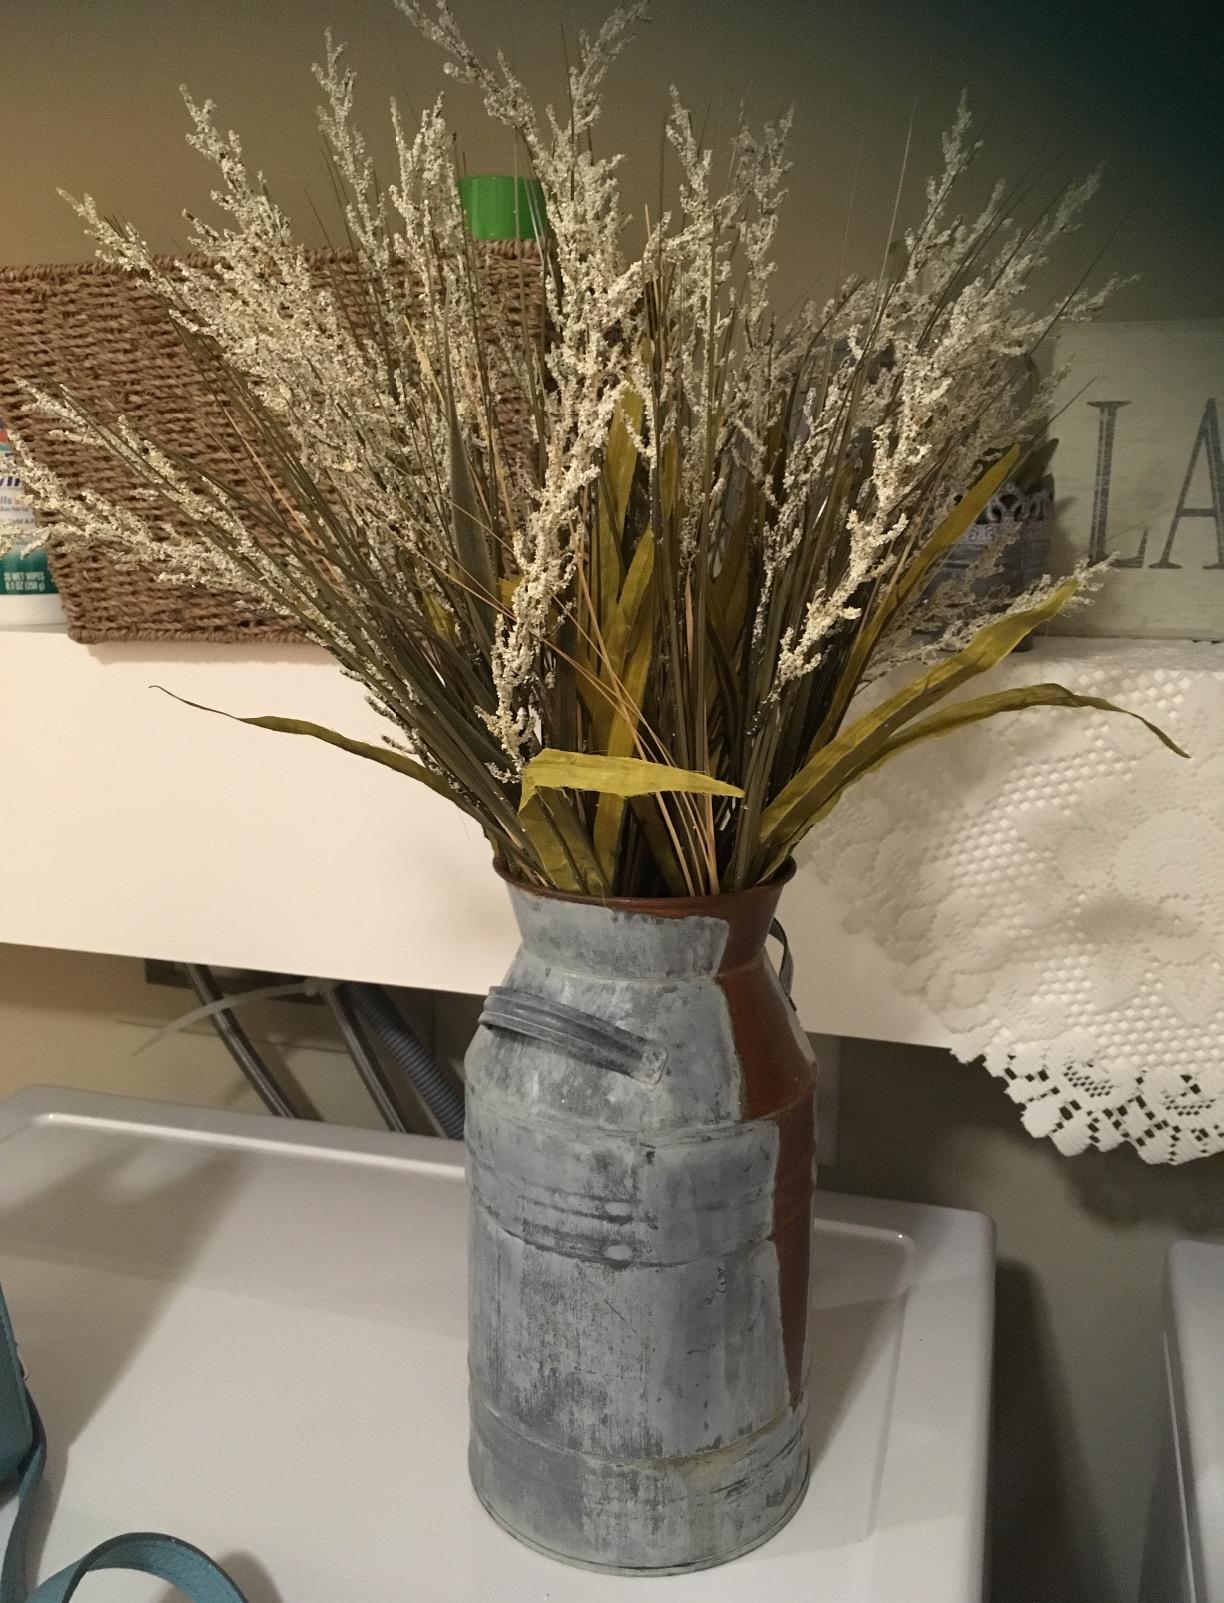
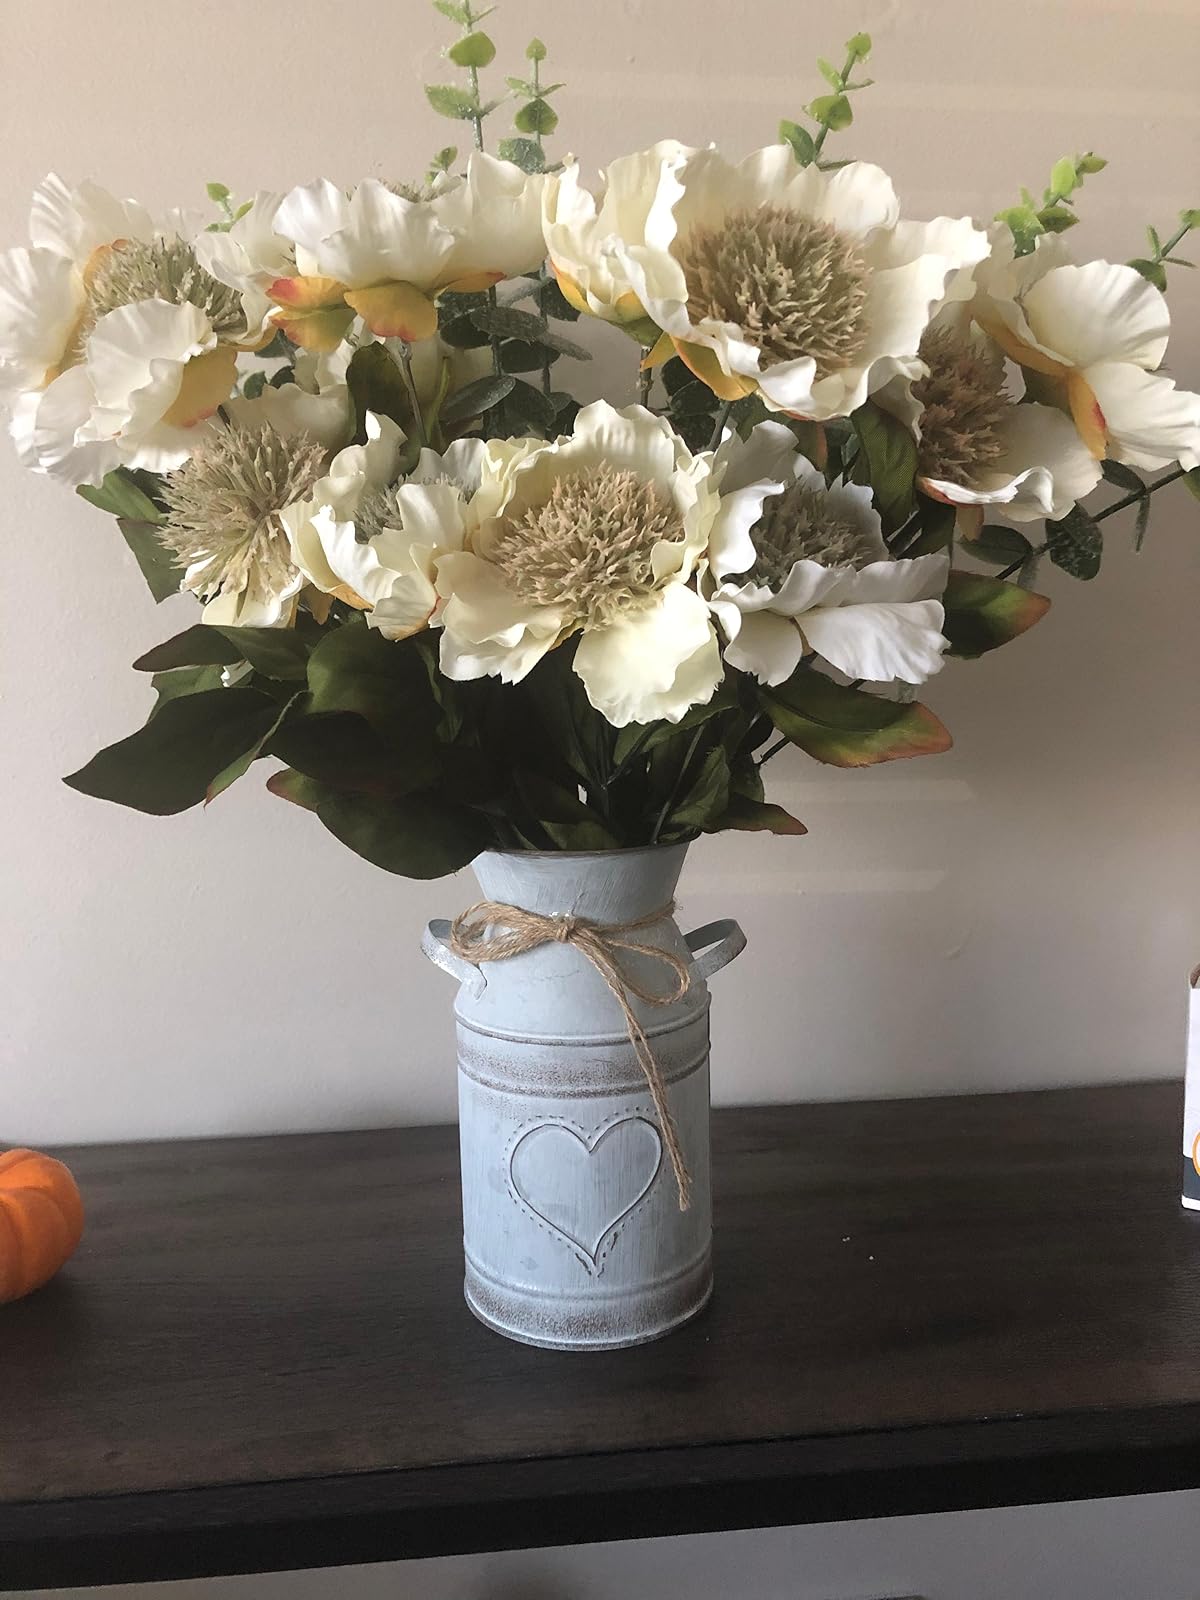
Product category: vase
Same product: no